Answer in natural language. Which object is closer to Window, twotiered metal cart or black shelving unit with two shelves? Choose between the following options: twotiered metal cart or black shelving unit with two shelves
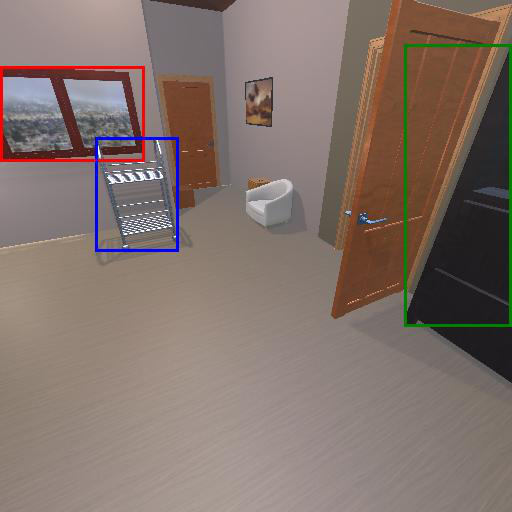
<answer>twotiered metal cart</answer>